Tapu Te Ranga Marae

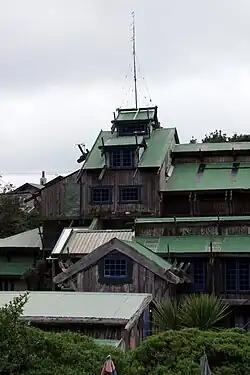
Tapu Te Ranga Marae in 2013

Tapu Te Ranga Marae is located in Island Bay, Wellington, New Zealand. The marae was founded in 1974 by Māori playwright Bruce Stewart, who lived there until his death in 2017. The ten storey high structure was built largely by hand from recycled materials over a 30 year period, as a tribute to Stewart's mother, Hinetai Hirini. It was listed as a heritage site, but was destroyed by fire in 2019.